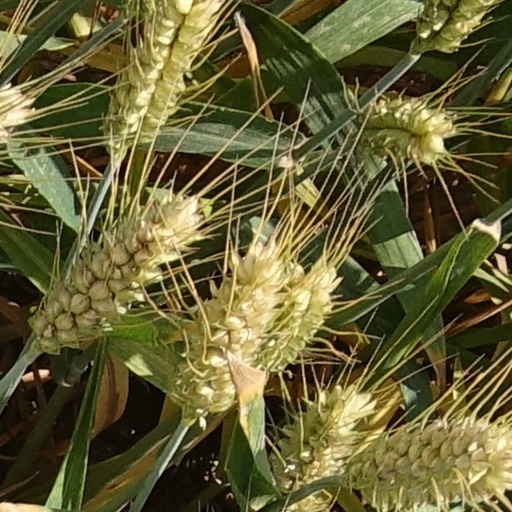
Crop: wheat